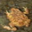
Label: frog